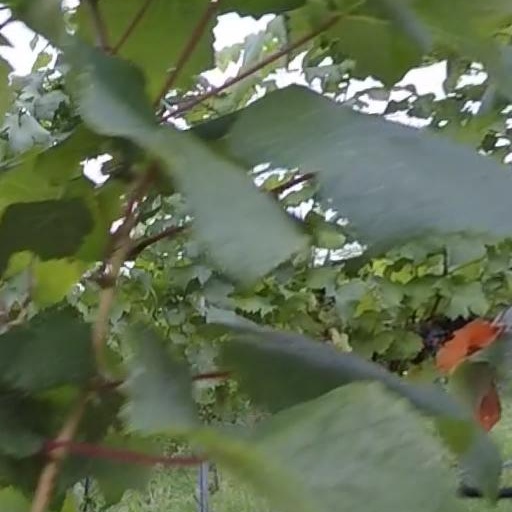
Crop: grape